Chapel Royal

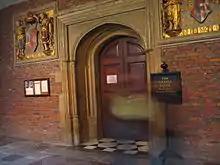
Entrance to the Chapel Royal at Hampton Court Palace

The separate Queen's Chapel, once also physically connected to the main building of St James's Palace, was built between 1623 and 1625 as a Roman Catholic chapel for Queen Henrietta Maria, consort of Charles I, at a time when the construction of Roman Catholic churches was otherwise prohibited in England. From the 1690s, it was used by continental Lutheran courtiers and became known as the German chapel. The "Minister for many years" of the "royal French chapel" at St James's Palace was Pierre Rival (d. 1730), one of whose sermons is published as . The adjacent palace apartments burnt down in 1809; but, they were not rebuilt and, between 1856 and 1857, Marlborough Road was laid out between the palace and the Queen's Chapel.